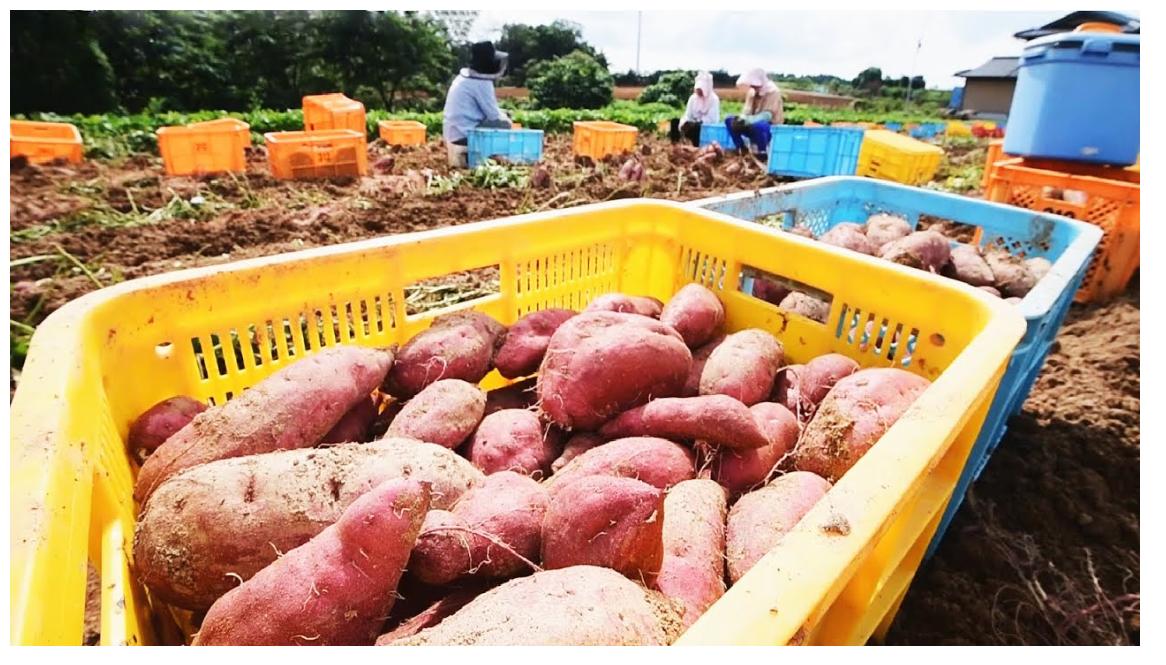
Wakulima shambani wakikusanya mavuno yao ya viazi na kuviweka katika matenga maalumu yenye rangi tofauti, kama vile njano na bluu tayari kwaajili ya kusafirishwa kwenda sokoni.